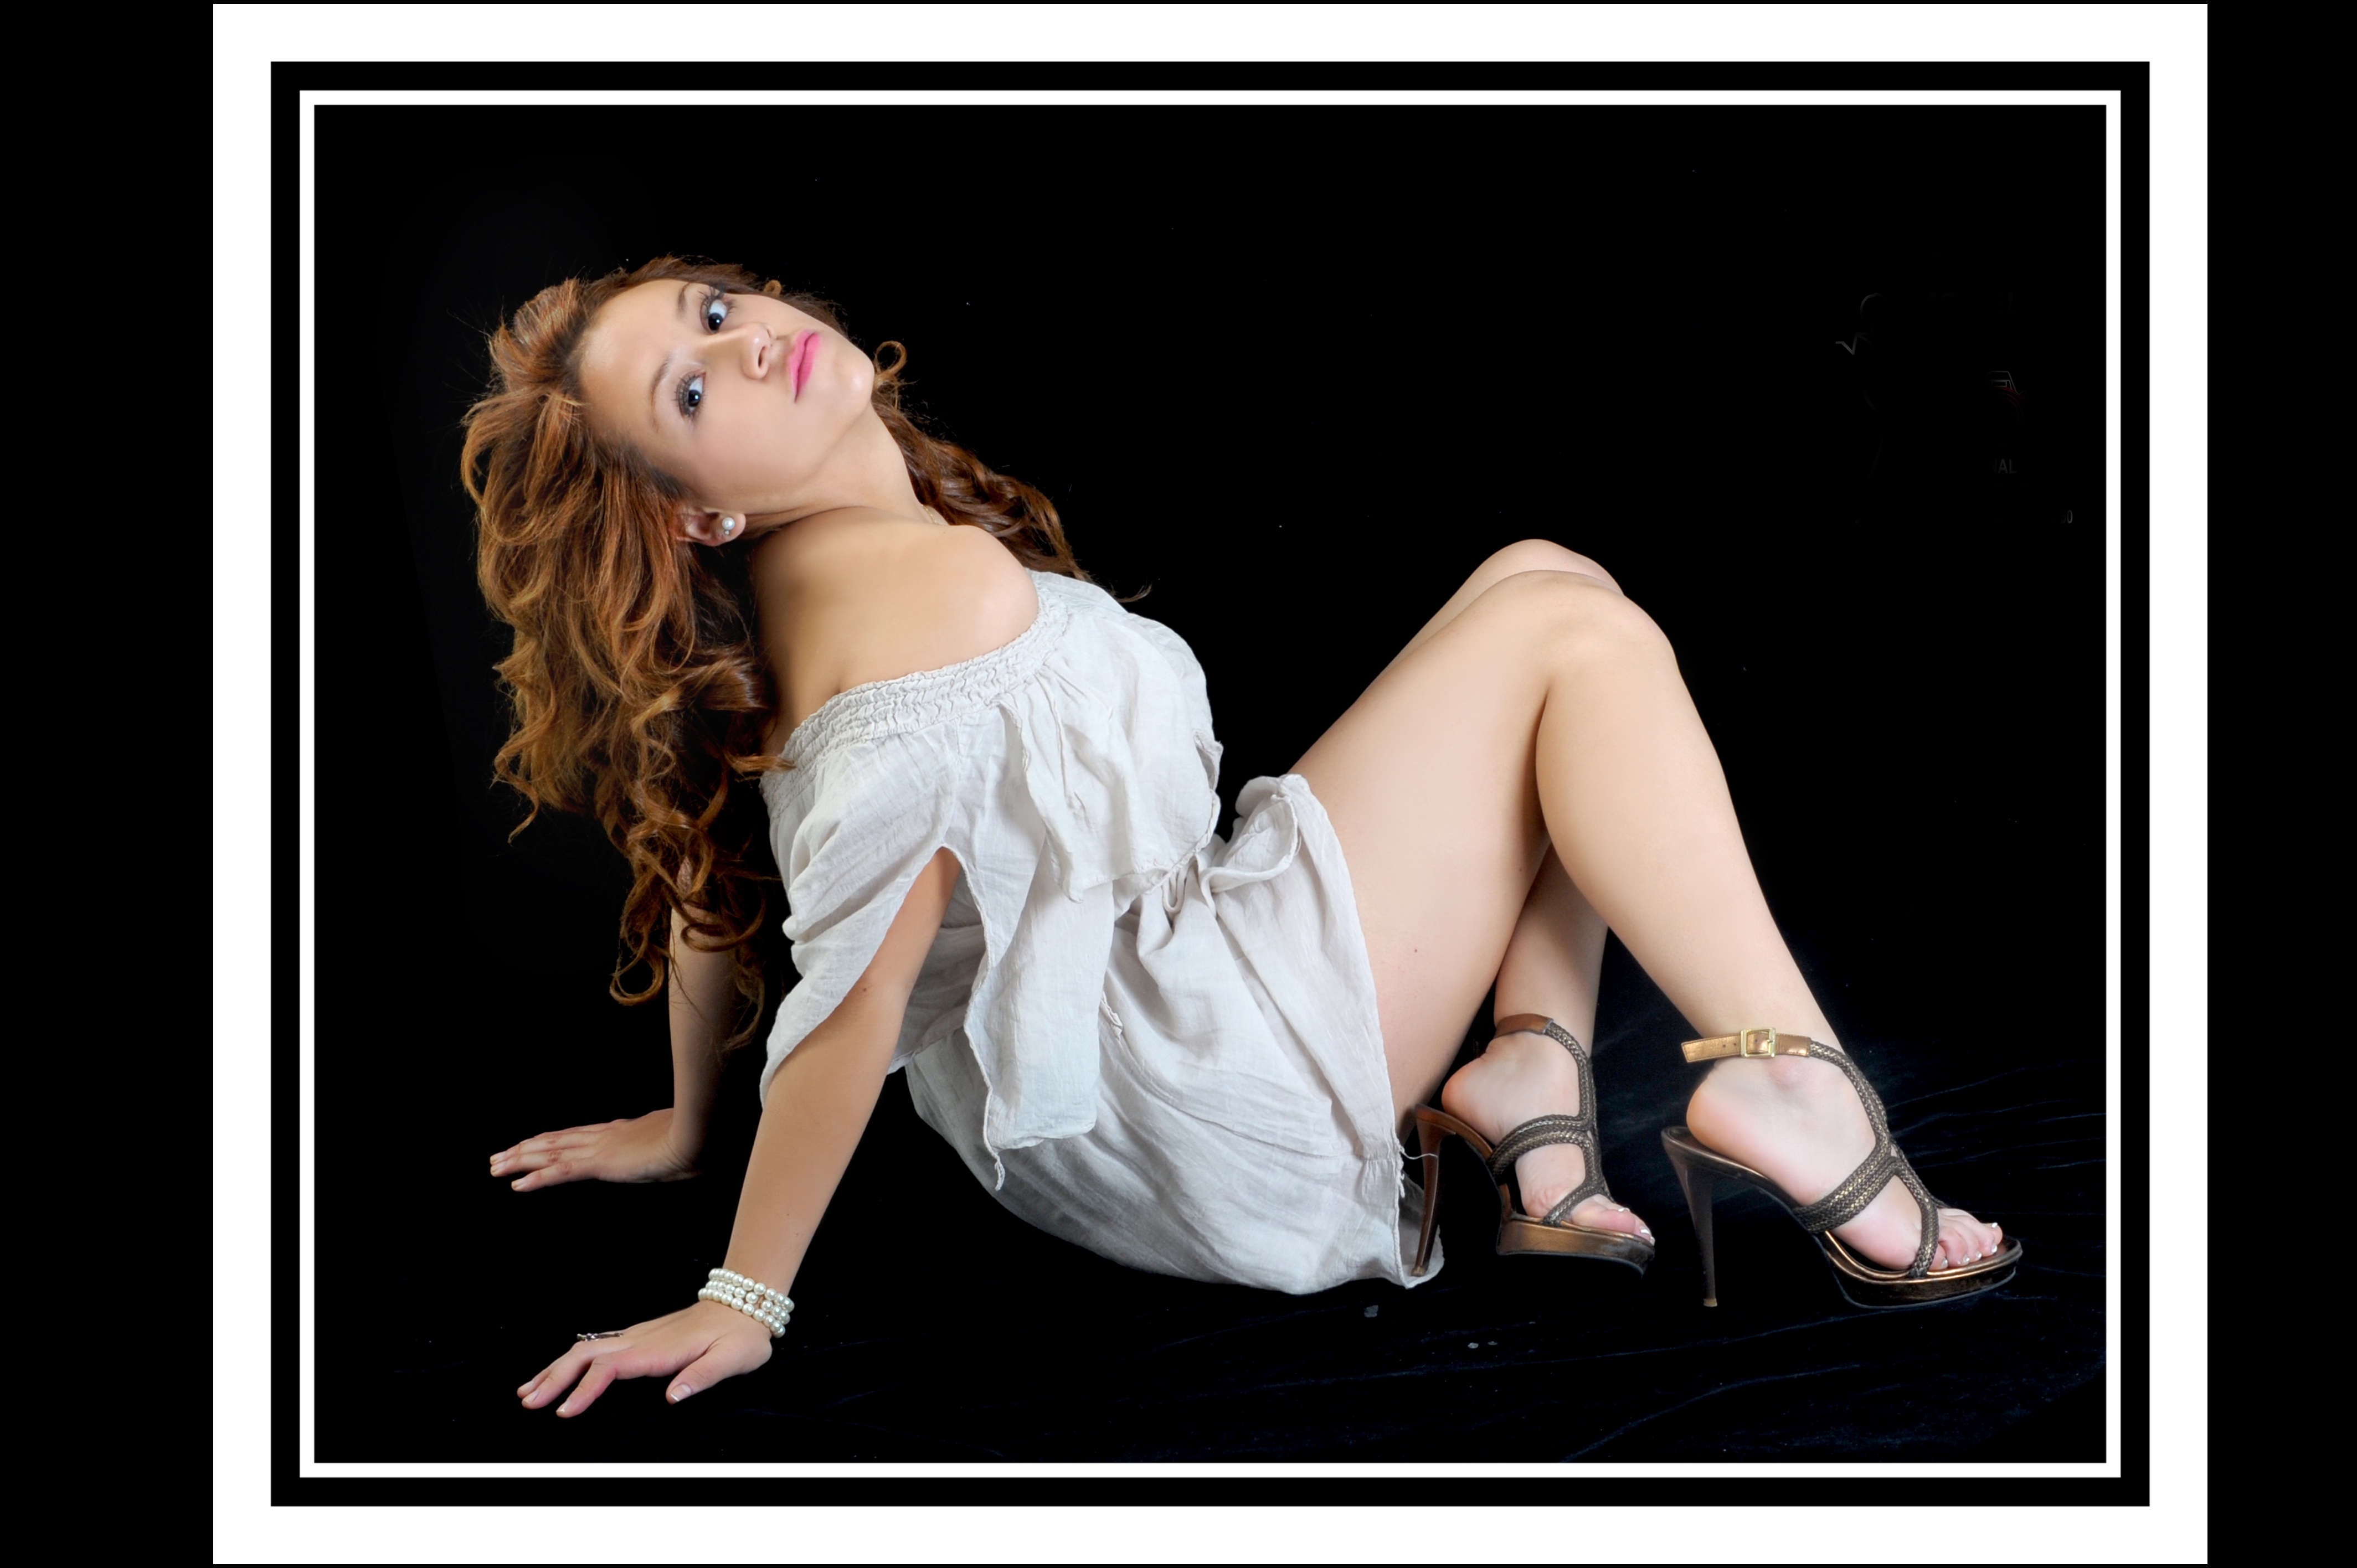
girl, hair, photography, model, young, fashion, hairstyle, posing, dress, women, beauty, sexy, pretty, bella, photo shoot, pin up girl, human positions, art model, supermodel